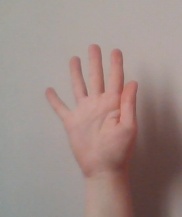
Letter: sheen